Star Gauge

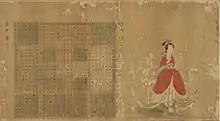
Portrait of Lady Su Hui along with the poem

The Star Gauge, or translated as "the armillary sphere chart", is the posthumous title given to a 4th-century Chinese poem written by the Sixteen Kingdoms poet Su Hui for her husband. It consists of a 29 by 29 grid of characters, forming a reversible poem that can be read in different ways to form roughly 3,000 smaller rhyming poems. The outer border forms a single circular poem, thought to be both the first and the longest of its kind.